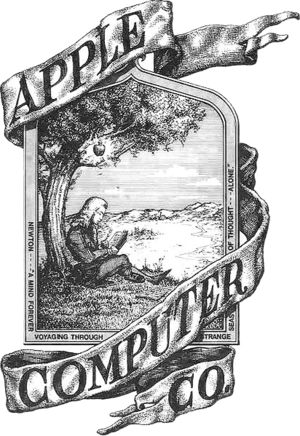
Ronald Wayne / Noter
Apple's første logo designet af Ronald Wayne.
Det første Apple logo.
Ronald Wayne er grundlægger af Apple Inc. sammen med Steve Jobs, og Steve Wozniak.